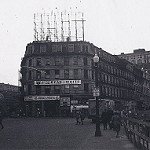
Scene: Outdoor